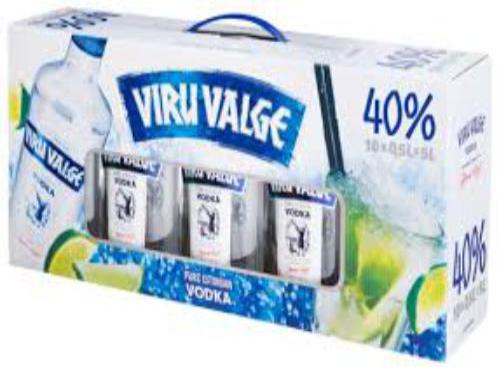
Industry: Food